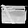
Label: Bag